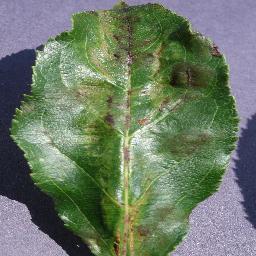
Label: Apple___Apple_scab